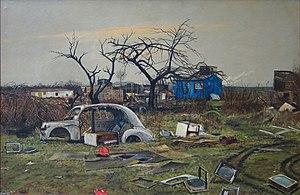
Jürg Kreienbühl, né à Bâle le 12 août 1932 et mort à Cormeilles-en-Parisis le 30 octobre 2007 est un peintre et graveur suisse et français.